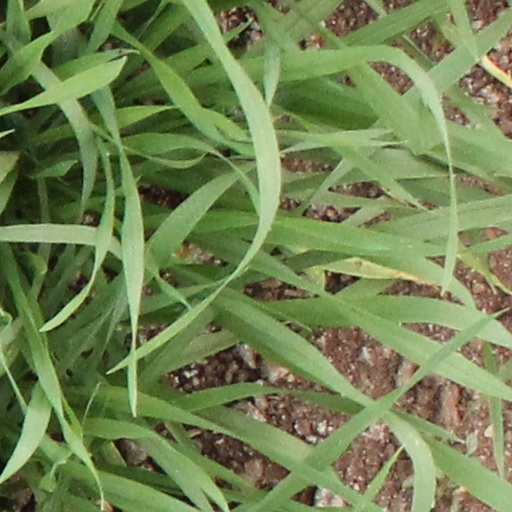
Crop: wheat